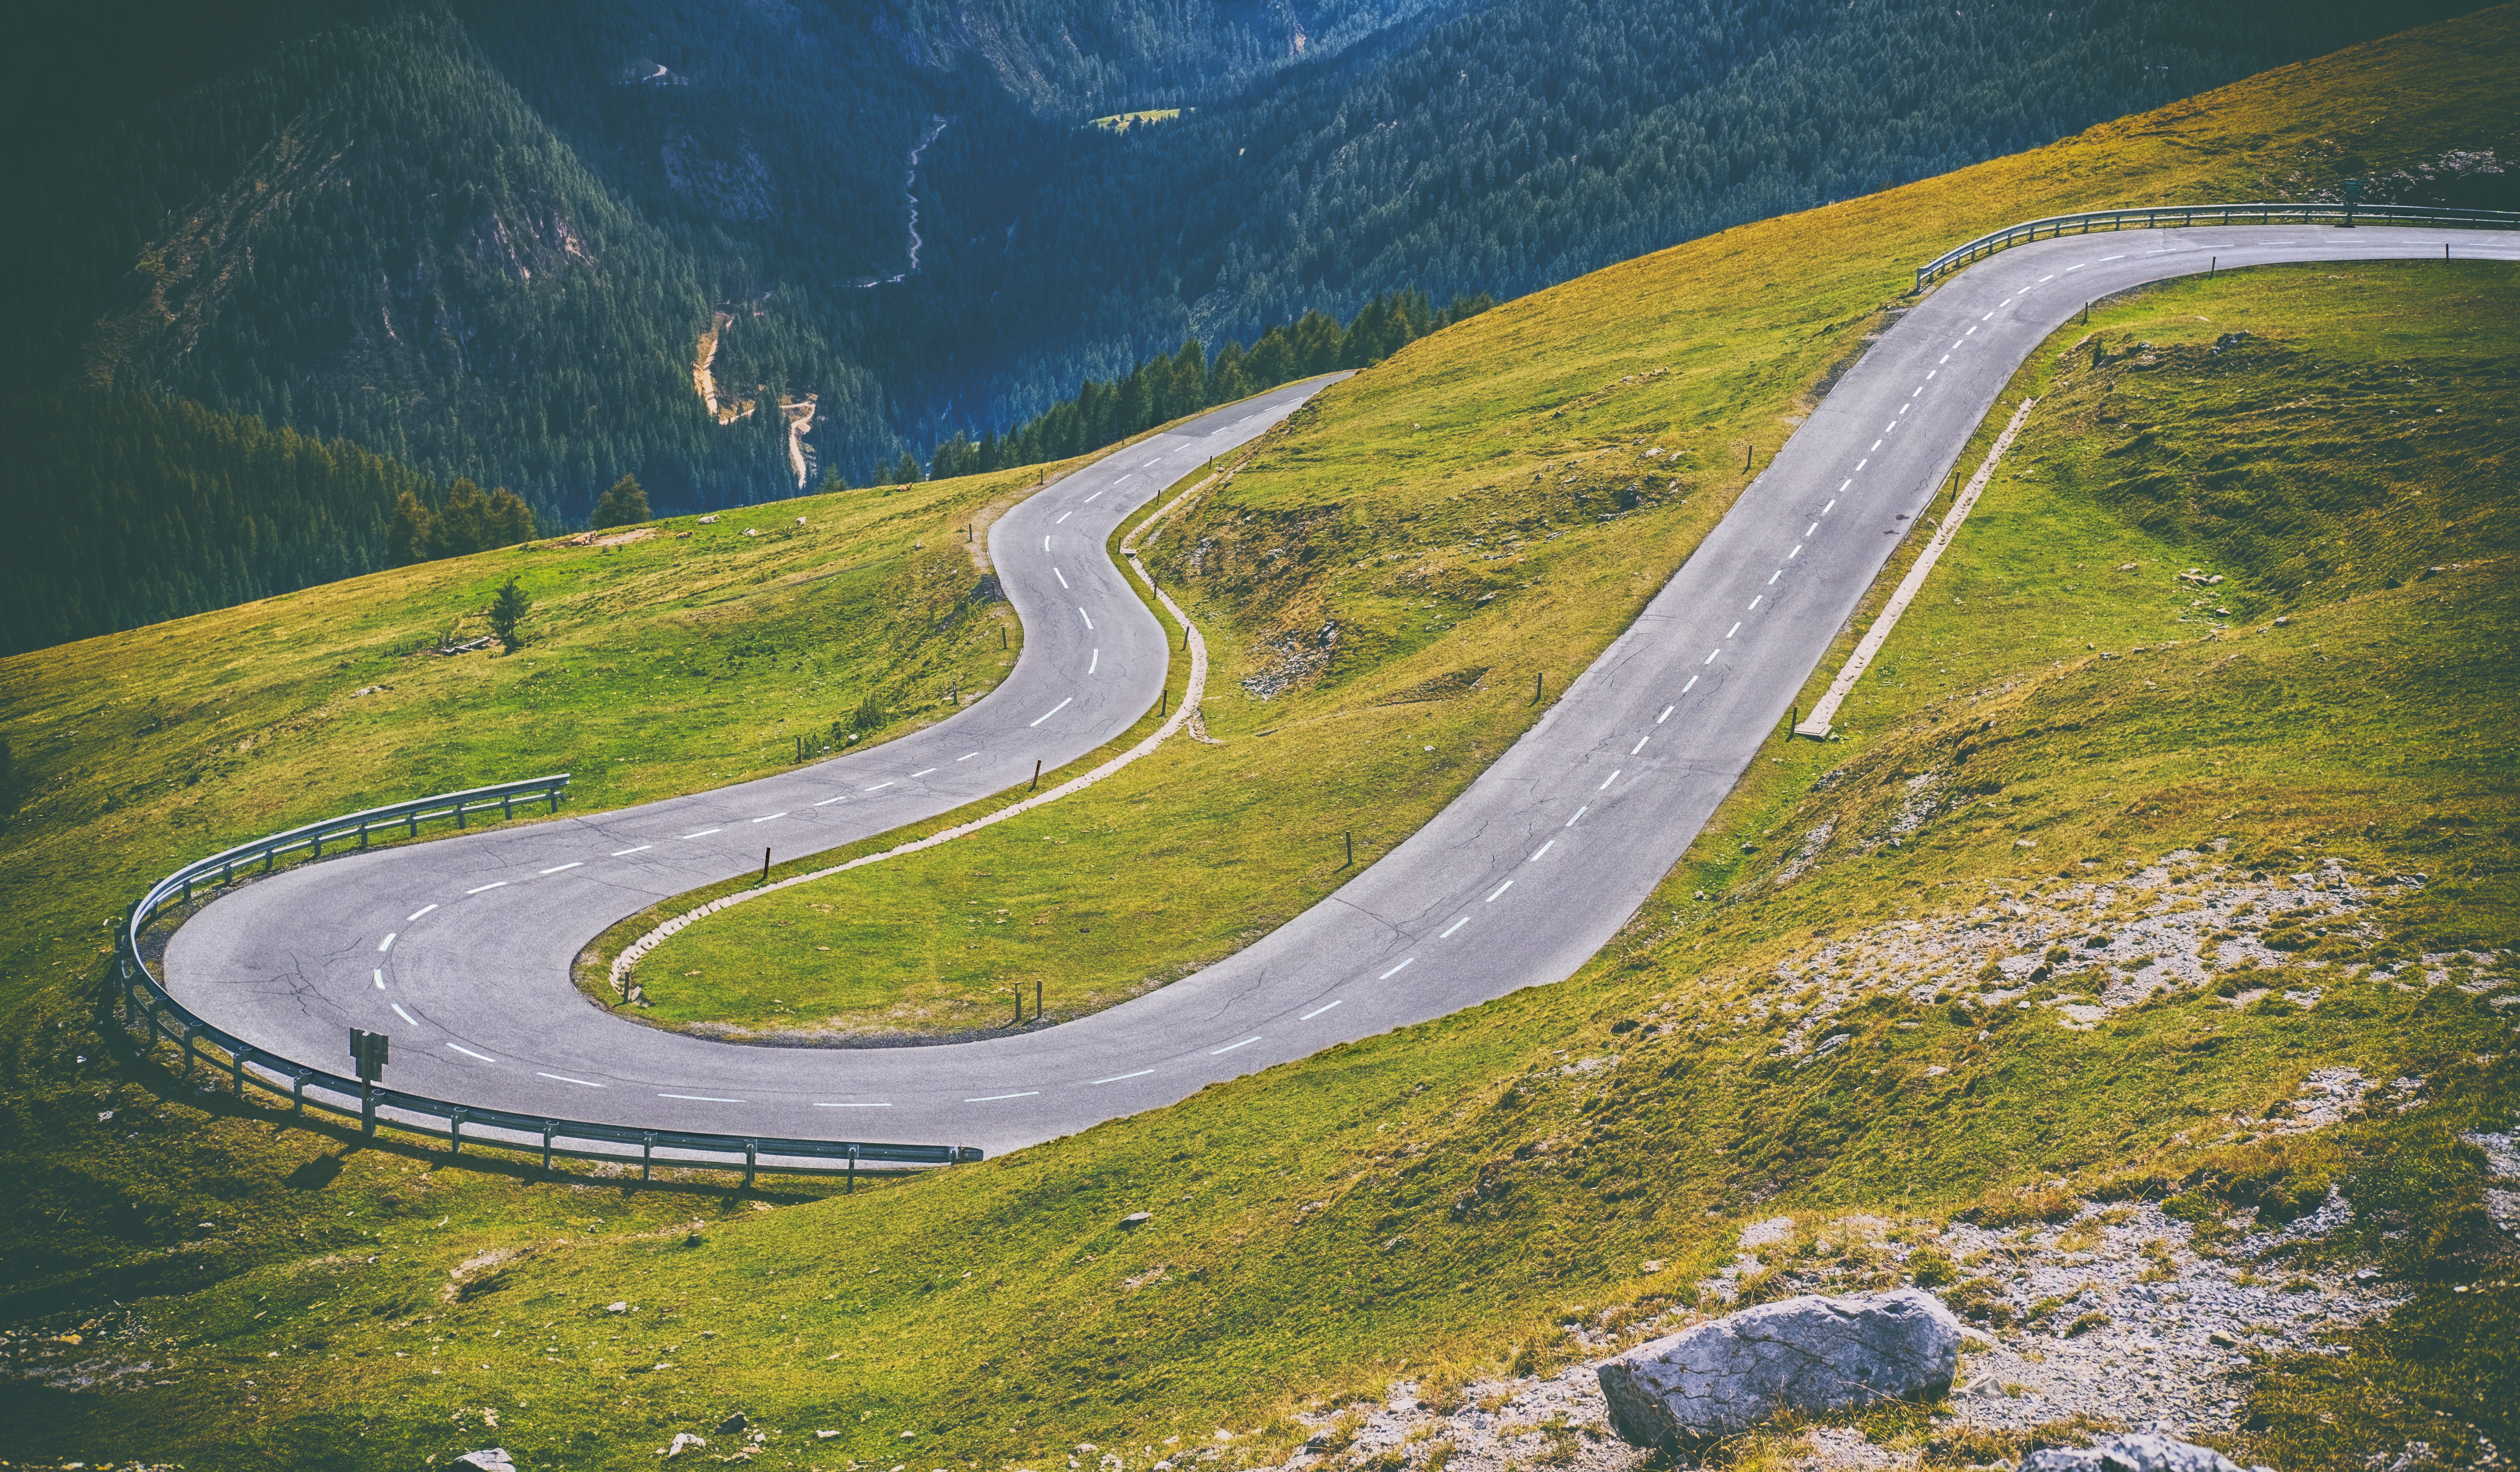
road, mountain pass, path, mountain range, grass, aerial photography, mountain, highway, landscape, sky, hill, ecoregion, fixed link, tree, asphalt